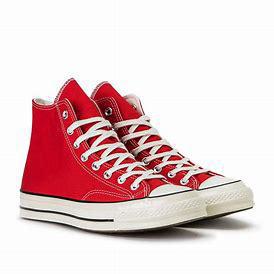
Brand: Converse
Model: Chuck 70